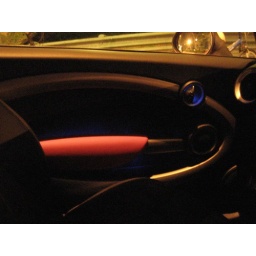
the mini had super cool blue led lights fitted @ strategic corners in the car... feels like being in a lounge